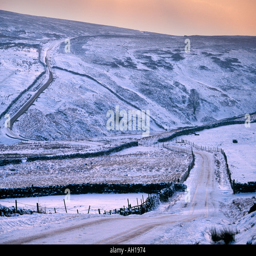
a snow covered road leading into a city from above water reservoir lake